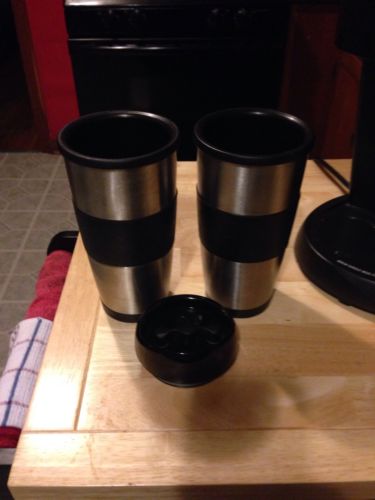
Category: coffee maker